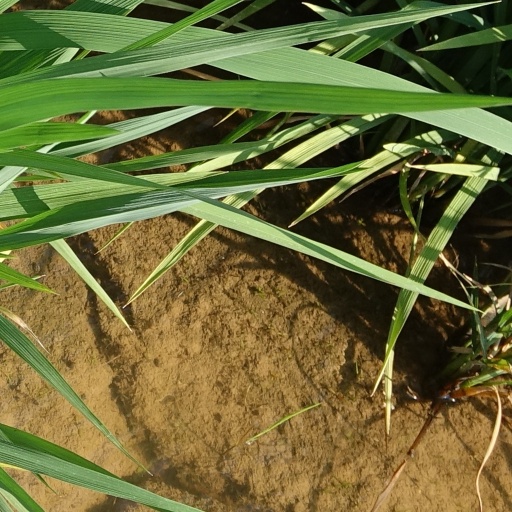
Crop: rice